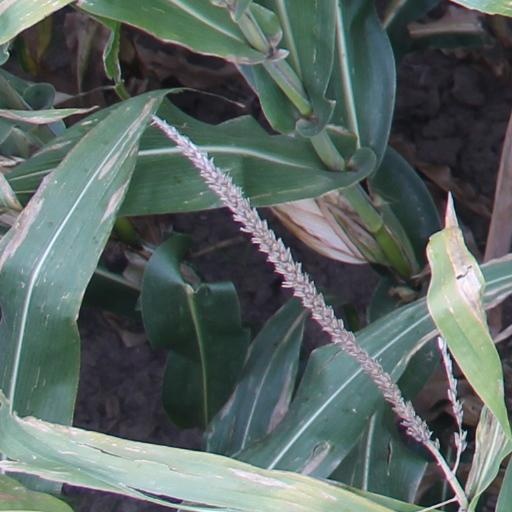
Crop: maize; corn